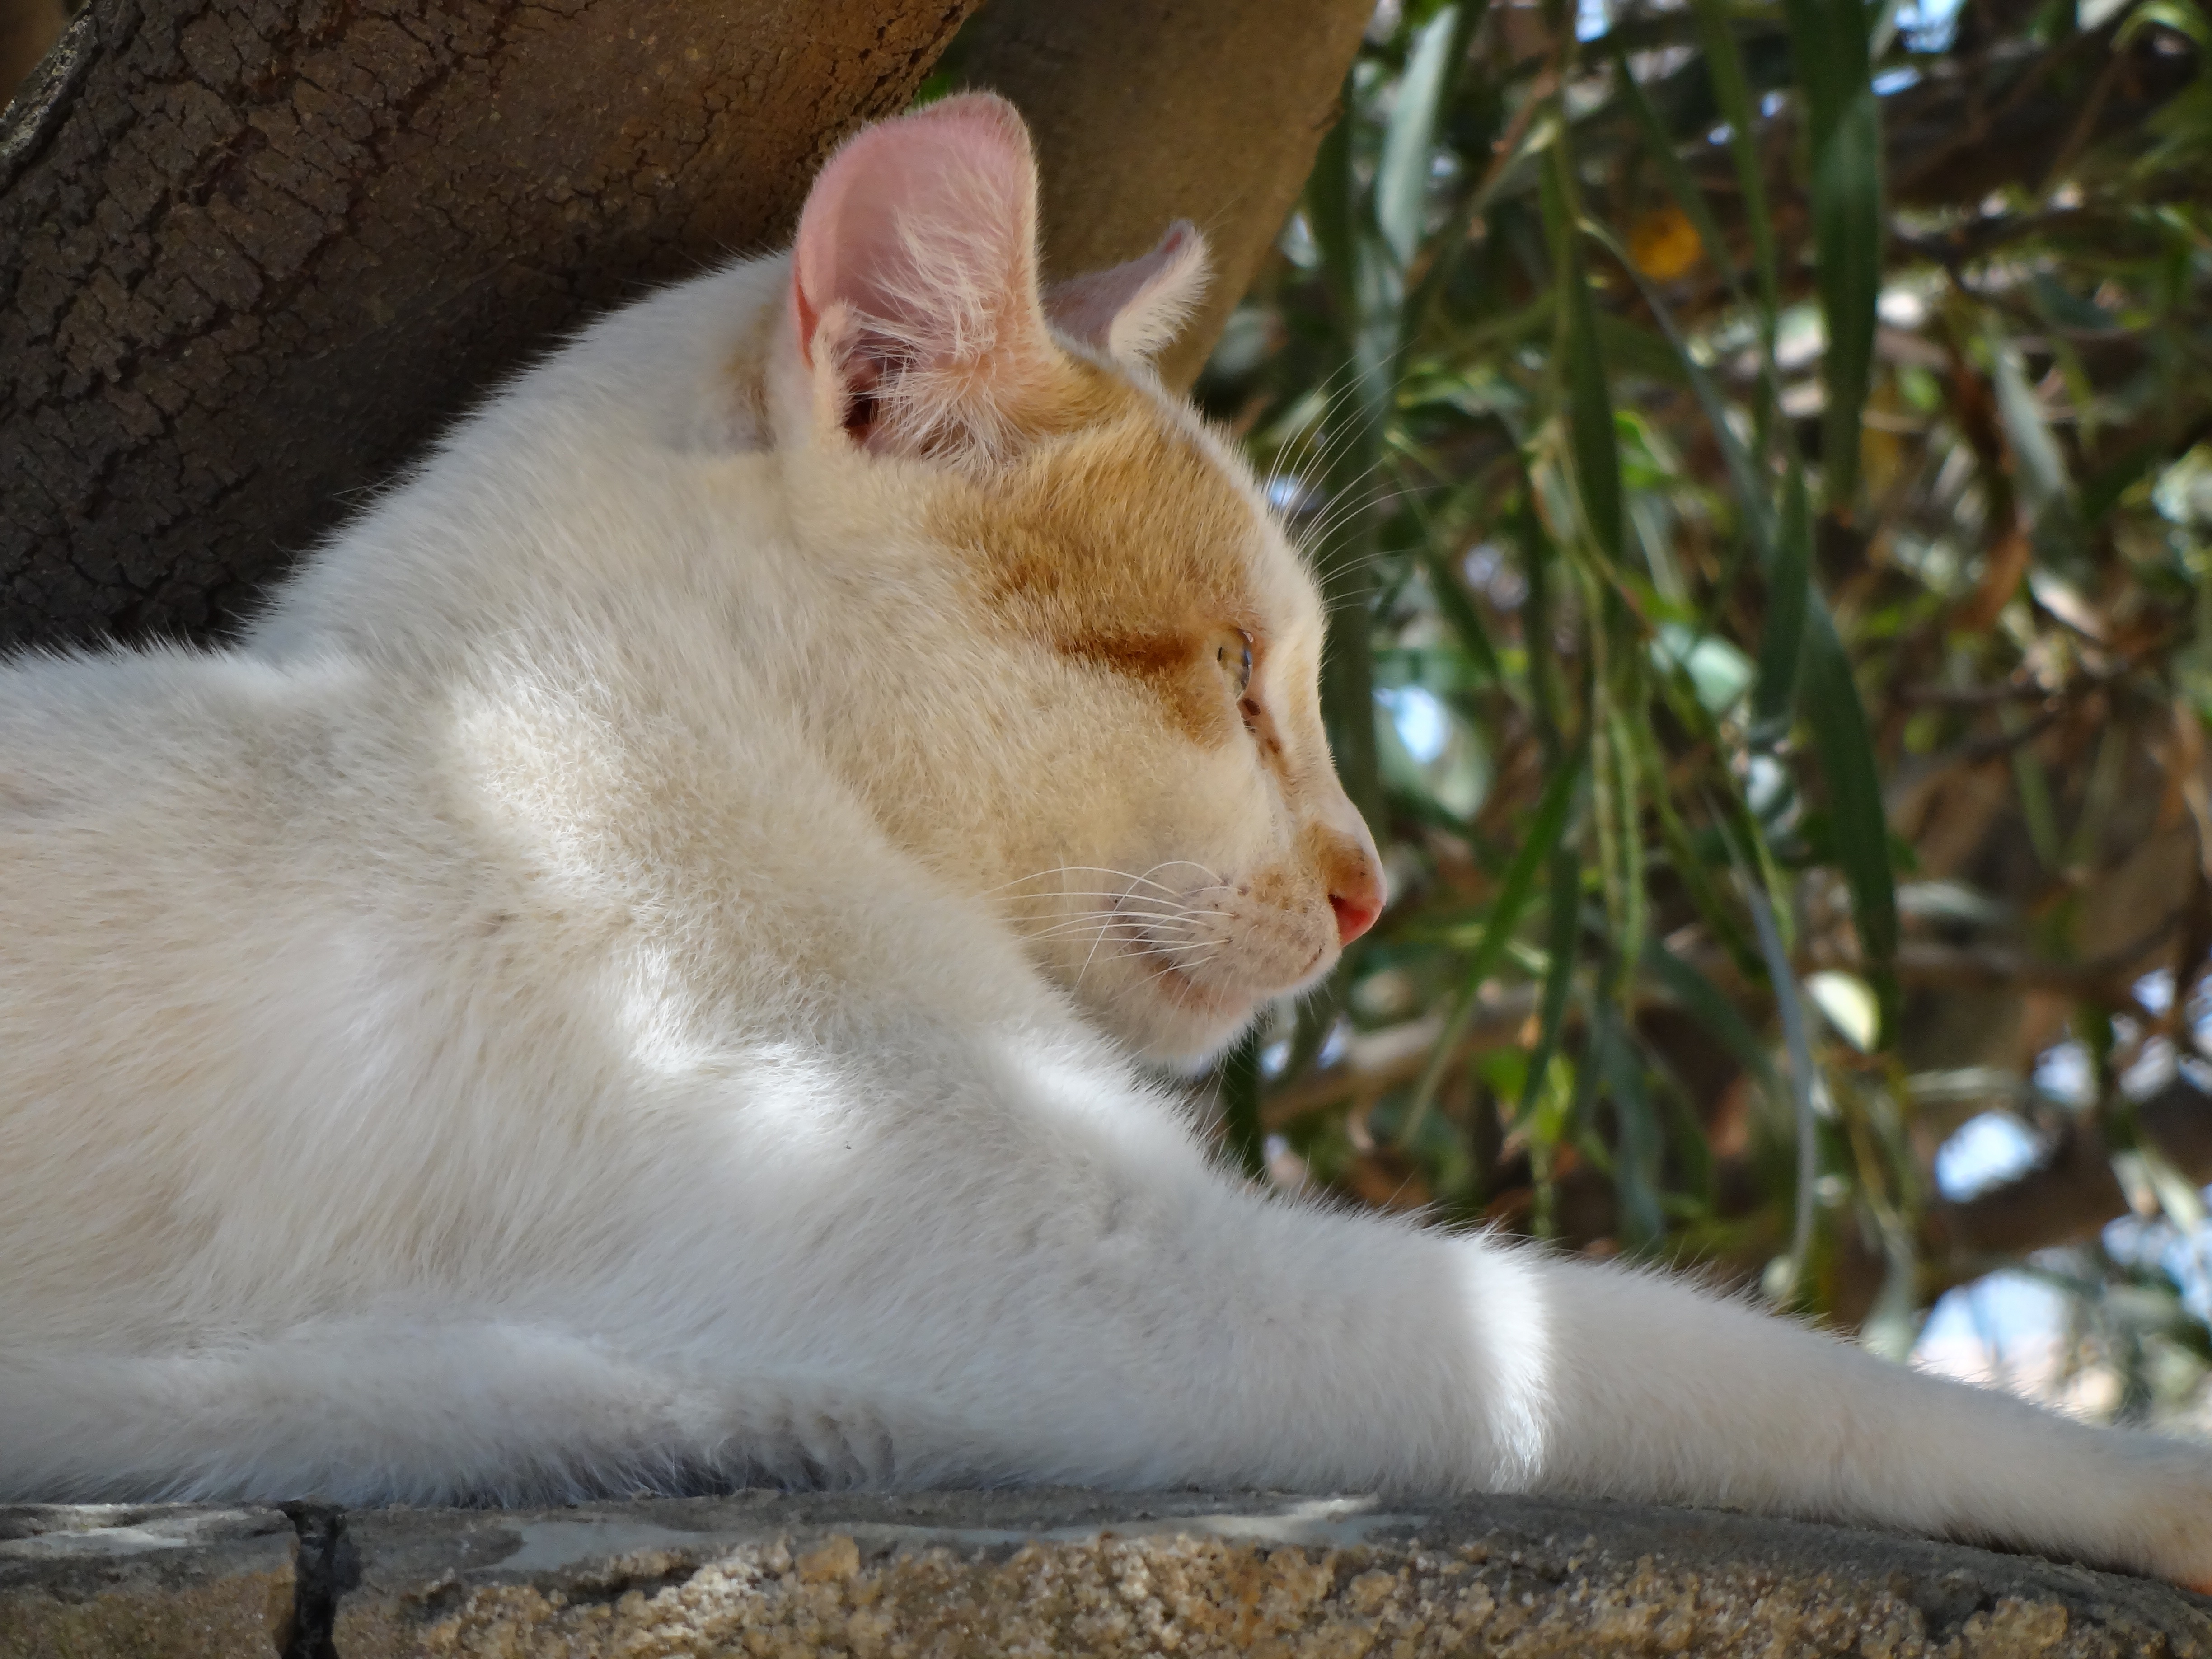
white, animal, pet, cat, feline, mammal, fauna, domestic animal, pets, nose, whiskers, animals, vertebrate, cat face, small to medium sized cats, cat like mammal, dog breed group